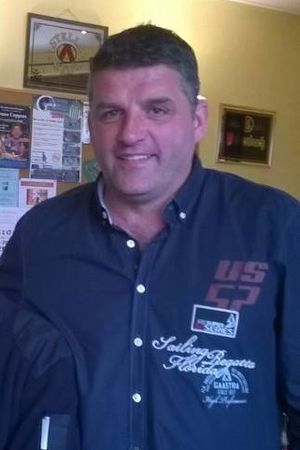
Philippe Albert
Philippe Julien Albert er en tidligere belgisk fodboldspiller, der spillede som forsvarsspiller. Han var på klubplan tilknyttet Charleroi, Mechelen og Anderlecht i hjemlandet, samt engelske Newcastle United og Fulham. Med Anderlecht blev han belgisk mester i både 1993 og 1994.